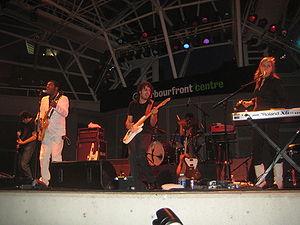
The Dears est un groupe de rock indépendant canadien, originaire de Montréal, au Québec.